Les Onglous Lighthouse

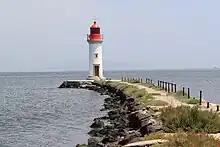
Leaving the Canal du Midi and entering the Etang de Thau

The Les Onglous Lighthouse is the terminating point of the Canal du Midi where the canal enters the Étang de Thau. The red and white lighthouse is at the tip of a short jetty projecting into the Étang de Thau. It is located on the east jetty at the canal entrance, about south of Marseillan in the Hérault department.